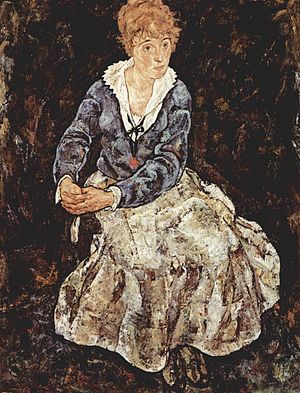
Egon Schiele / Ægteskab
Porträt der Edith Schiele, sitzend. Edith Schiele 1917, omarbejdet 1918. Skørtet havde oprindeligt et rigt ornament, men direktøren for statsgalleriet i Wien ville først købe billedet, hvis pynten blev overmalet. Enkelte steder skinner de oprindelige farver stadig igennem
Egon Schiele var den østrigske maler, som i sin eftertid regnedes blandt de største figurative malere tidligt i 1900-tallet. Blandt værkerne findes en stor del intense selvportrætter. Hans figurer er sædvanligvis vinde og skæve, noget som gør ham til en repræsentant for ekspressionismen. Hans intense og korte liv og malestil gjorde ham også til et ikon blandt tidens bohemer.